When All You've Ever Wanted Isn't Enough

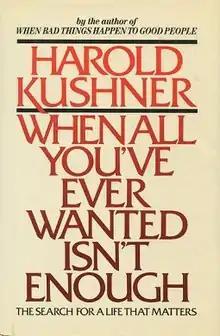
First edition

When All You've Ever Wanted Isn't Enough: The Search for a Life That Matters is a 1986 book by Harold Kushner, a Conservative rabbi. Kushner addresses in the book matters of existentialism, particularly the meaning of life and the individual pursuit of happiness.